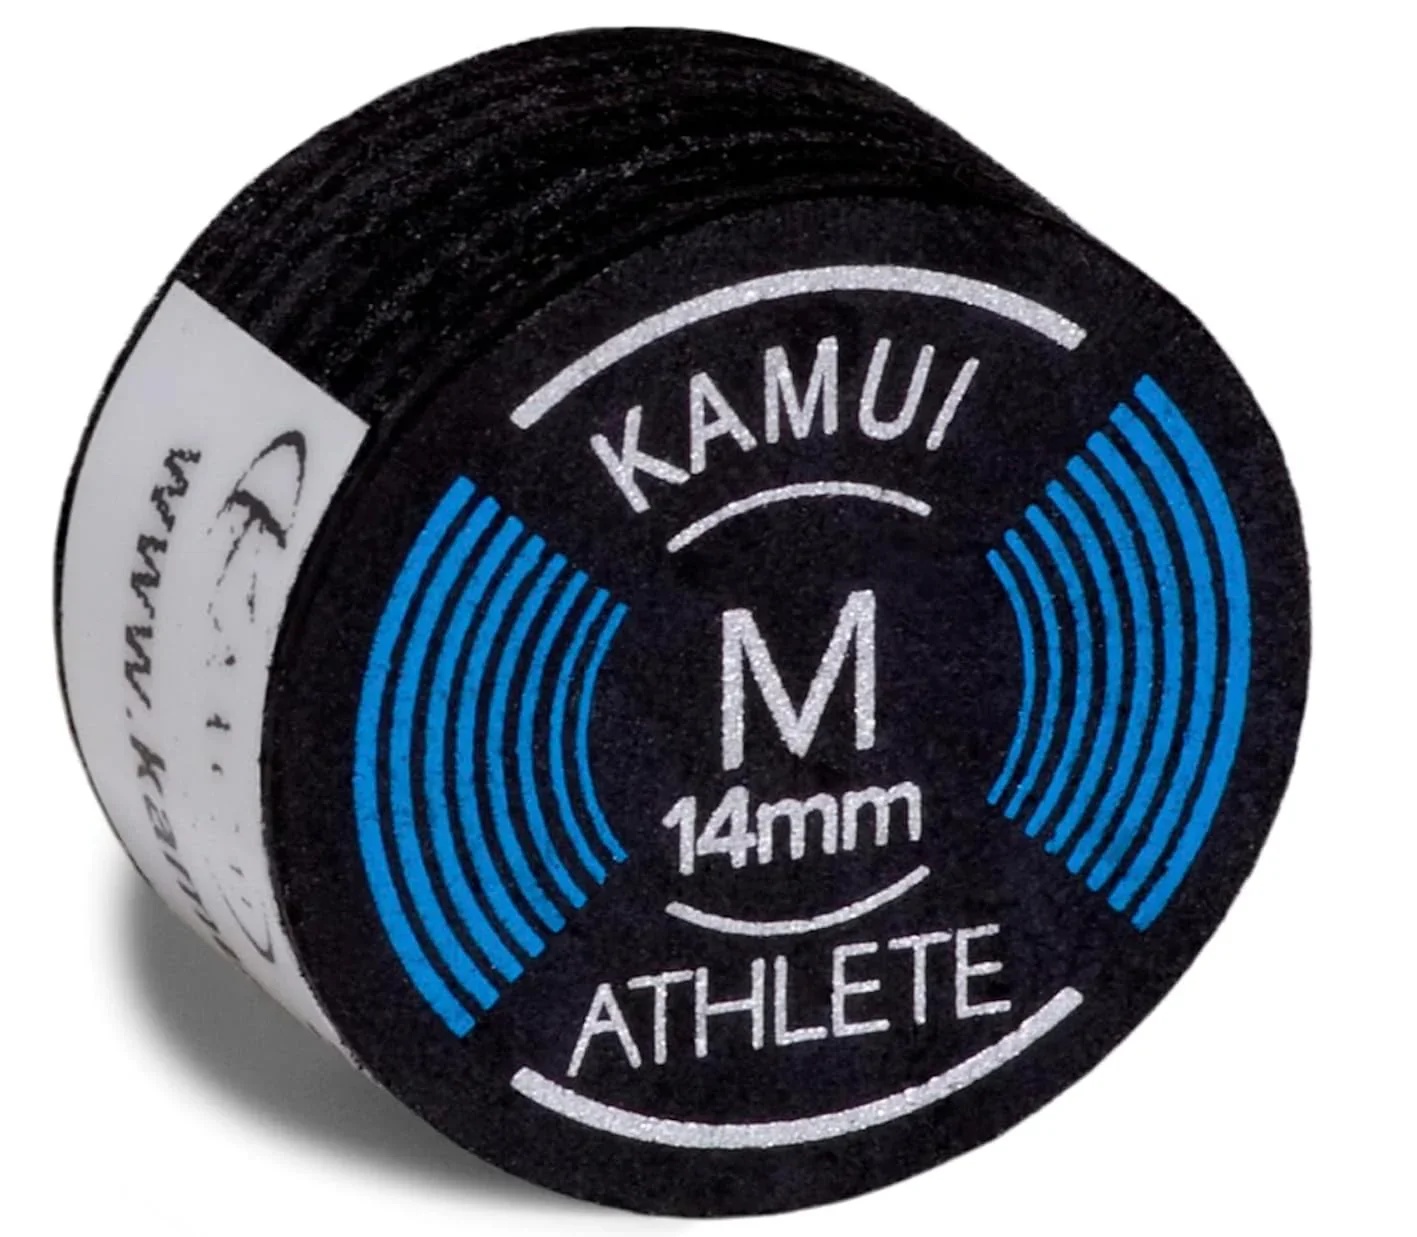
KAMUI Clear Black Laminated Pool Billiard CUE TIP - 1 pc (Soft, 13 mm)
KAMUI CLEAR: A new standard that optimizes performance. Creating a more solid bond in order to bring out the maximum potential of the tip Repeatable performance: Bring out consistent cue performance over the installations Shield: Achieve further consistency by limiting the glue absorbed into the bottom layer of the tip Flatness: No sanding of the bottom layer is needed. Easy installation due to the flat surface of the glue side Connection: Minimal amount of glue guarantees a perfectly aligned installation to achieve the best tip and cue performance Technical Details Item Package Dimensions L x W x H ‎4.33 x 3.94 x 0.71 inches Package Weight ‎0.01 Kilograms Brand Name ‎KAMUI Model Name ‎Kamui Athlete Billiard Cue Tip Color ‎Black Material ‎rubber, Japanese Pigskin Suggested Users ‎unisex-adult Manufacturer ‎Kamui Part Number ‎KBAM Style ‎Kamui Athlete Cue Tip Size ‎14 mm
Brand: Fojve Billiard Equiment
Category: Sporting Goods > Indoor Games > Billiards > Billiard Cue Accessories